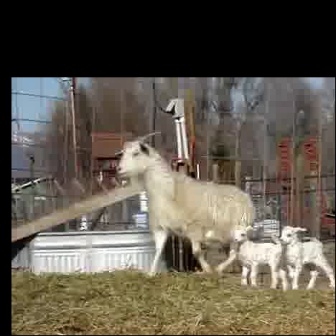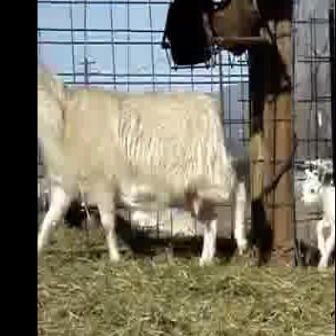
  Please identify the target specified by the bounding box [112,129,258,275] in the first image and locate it in the second image. Return the coordinates in [x_min,y_min,x_max,y_max] format.
Answer: [37,55,248,266]